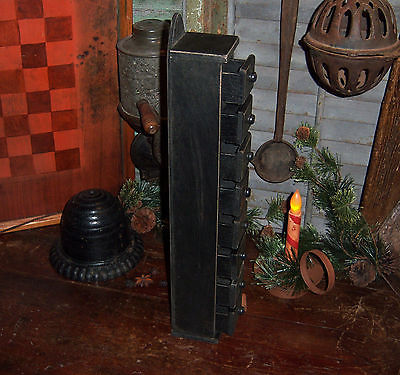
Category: cabinet